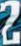
Number: 2